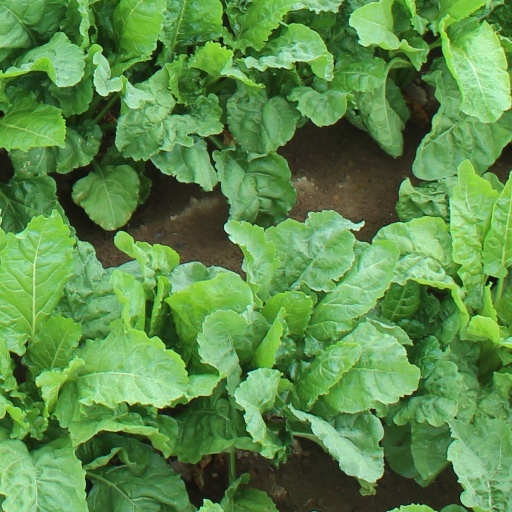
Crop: sugar beet